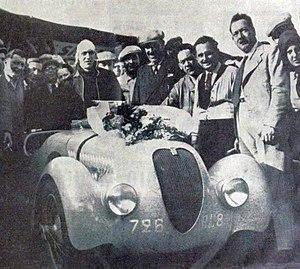
Amédée Gordini vainqueur du Bol d'Or automobile 1938, sur Simca T8
La Simca 8 est une automobile produite entre 1938 et 1951 sous licence, par le constructeur français Simca, filiale de l'italien Fiat.
Amédée Gordini, né Amedeo Gordini le 23 juin 1899 à Bazzano, Italie, et mort le 25 mai 1979 à Paris, et surnommé « Le sorcier », est un constructeur automobile italien, naturalisé français dans les années 1950. Il a exercé les fonctions de mécanicien, de pilote, de préparateur et de constructeur d'automobiles de course avec Fiat et Simca avant de fonder sa marque, Gordini, pour terminer sa carrière avec Renault.